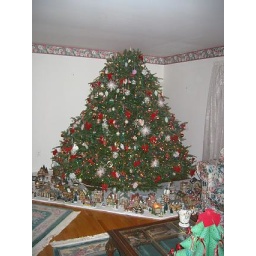
Mom doesn't think a tree is big enough if it fits through the machine that bags it in that plastic net.